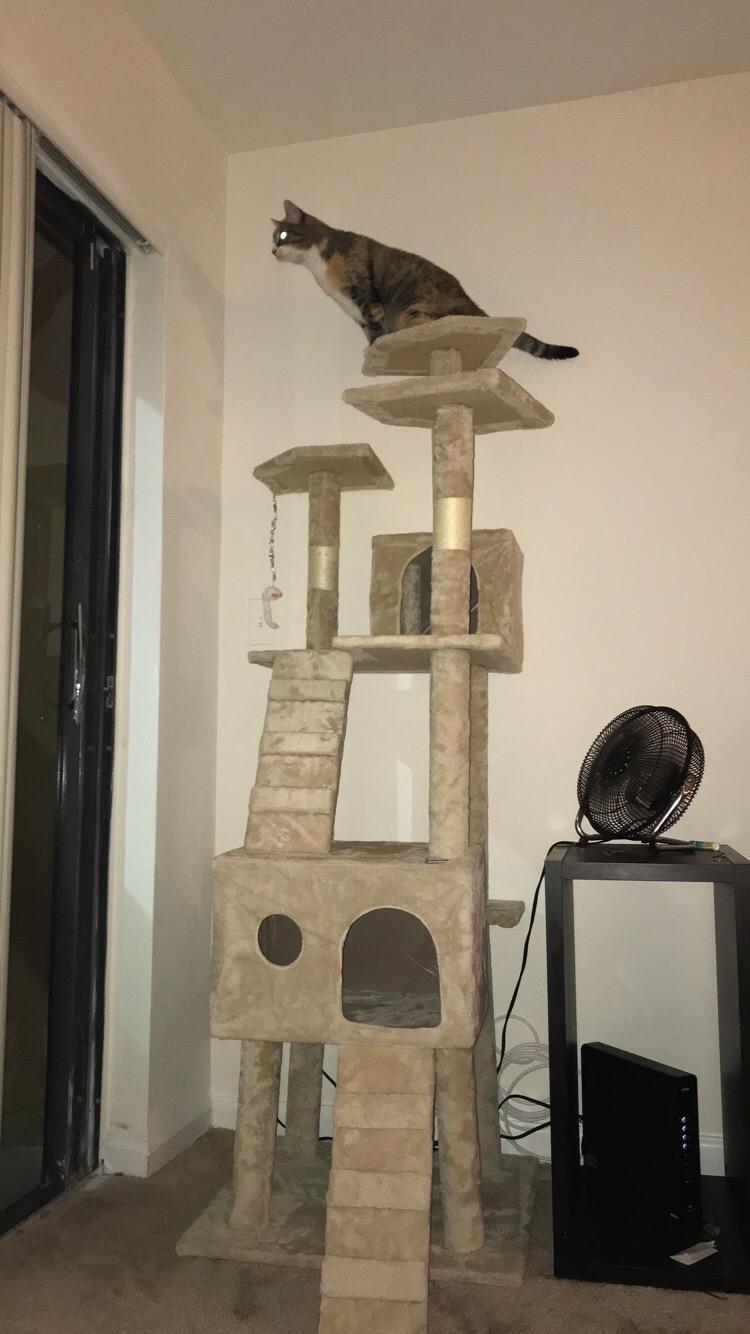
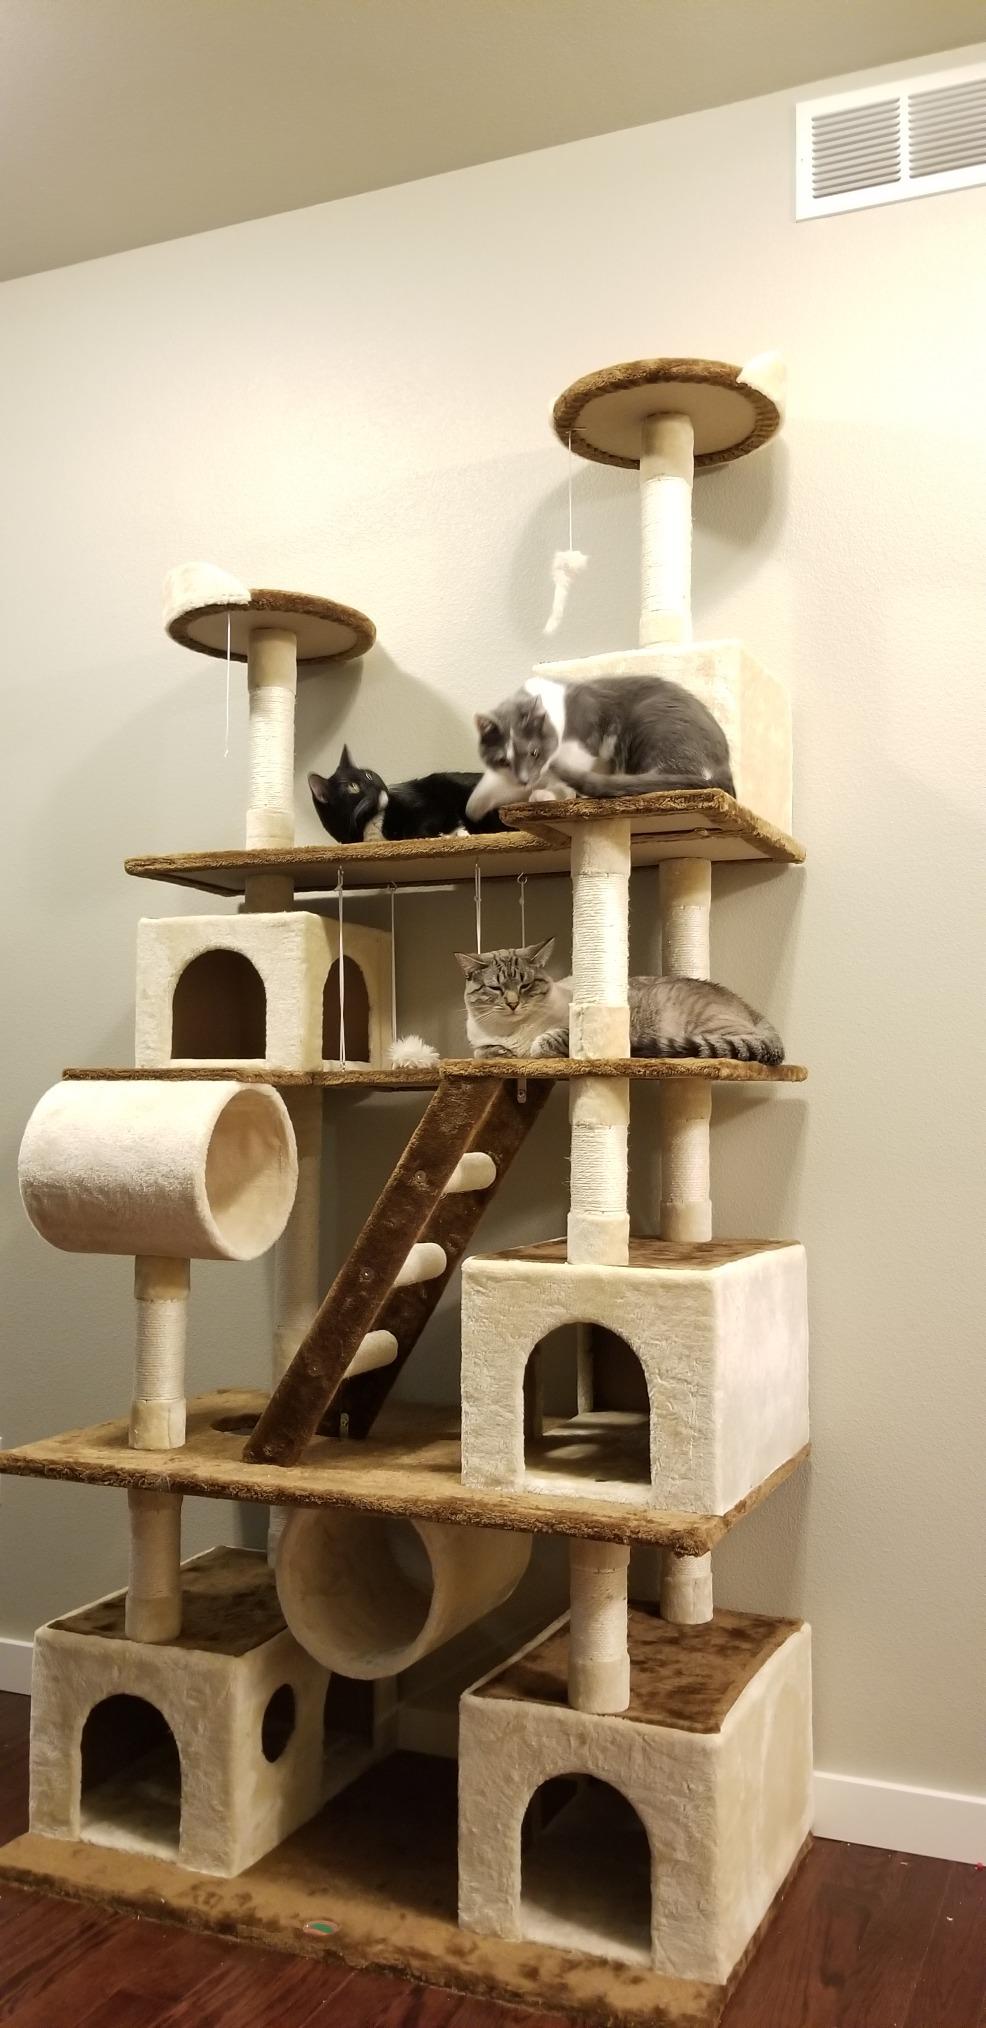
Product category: items_cat tree
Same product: no